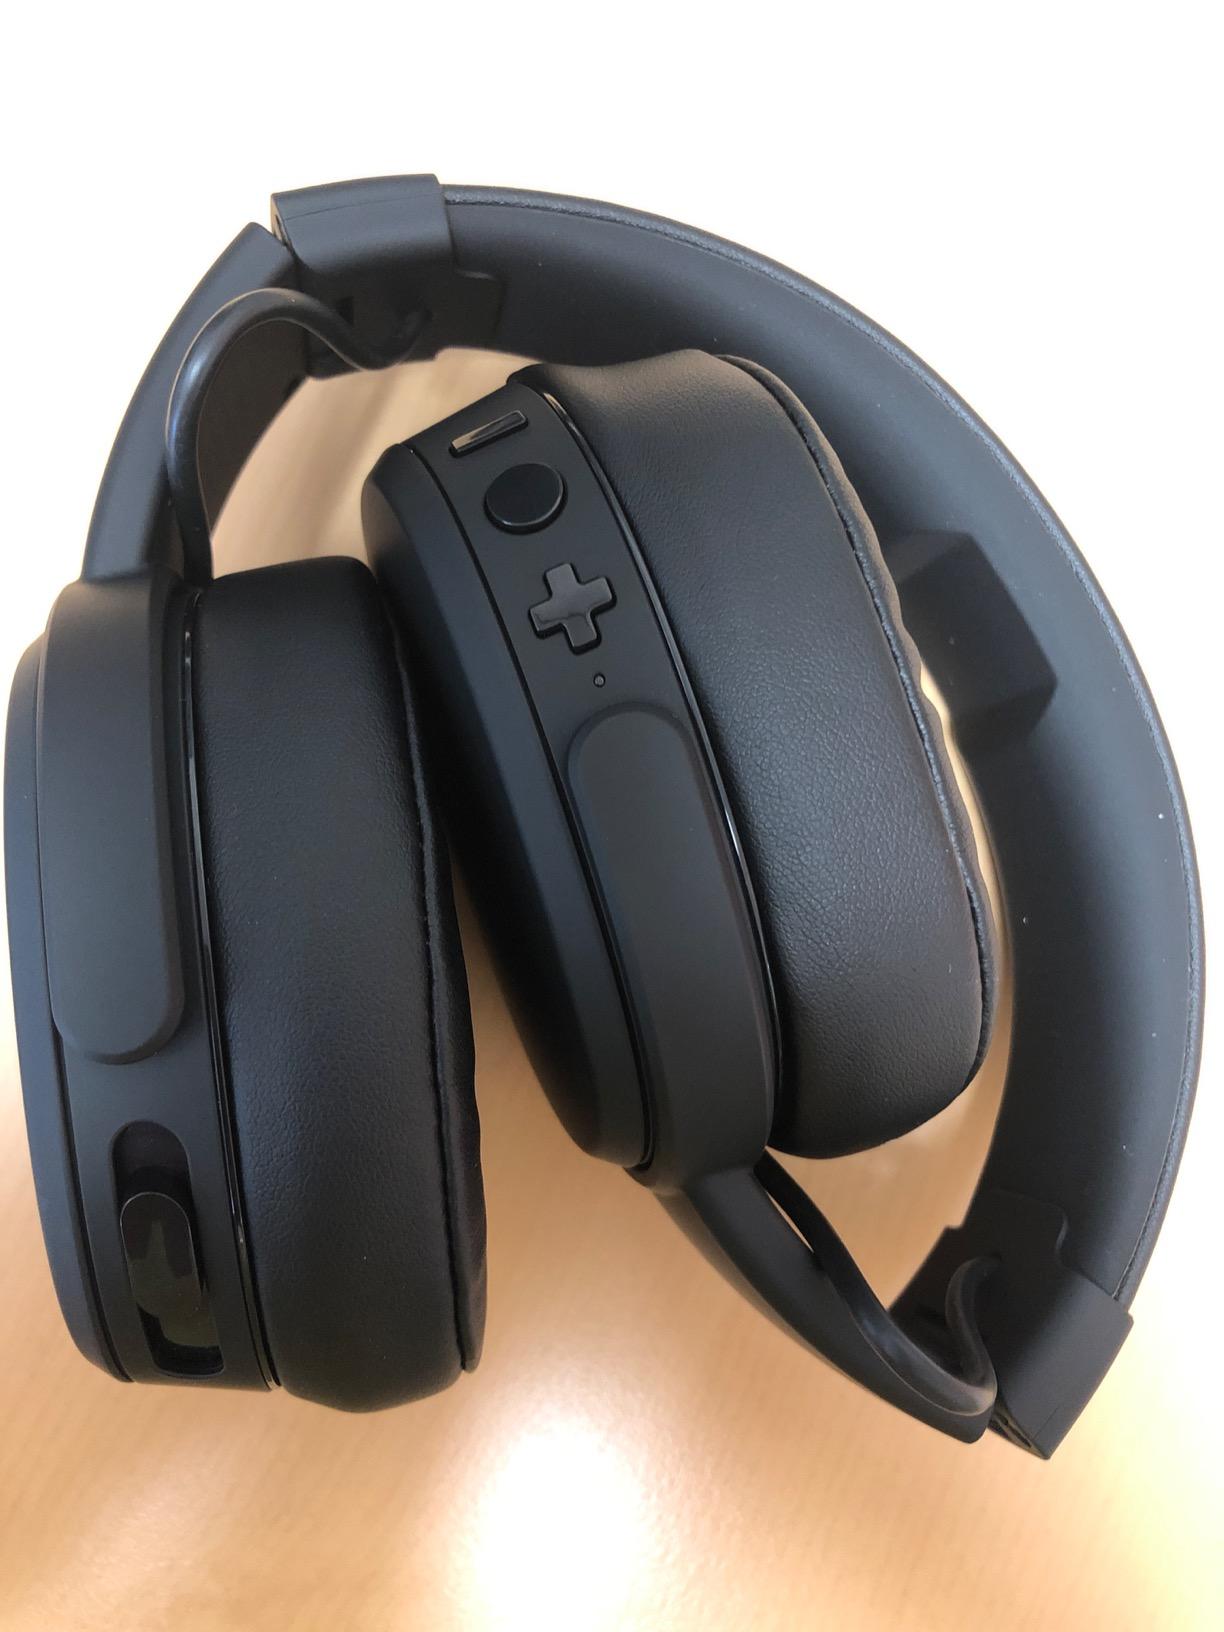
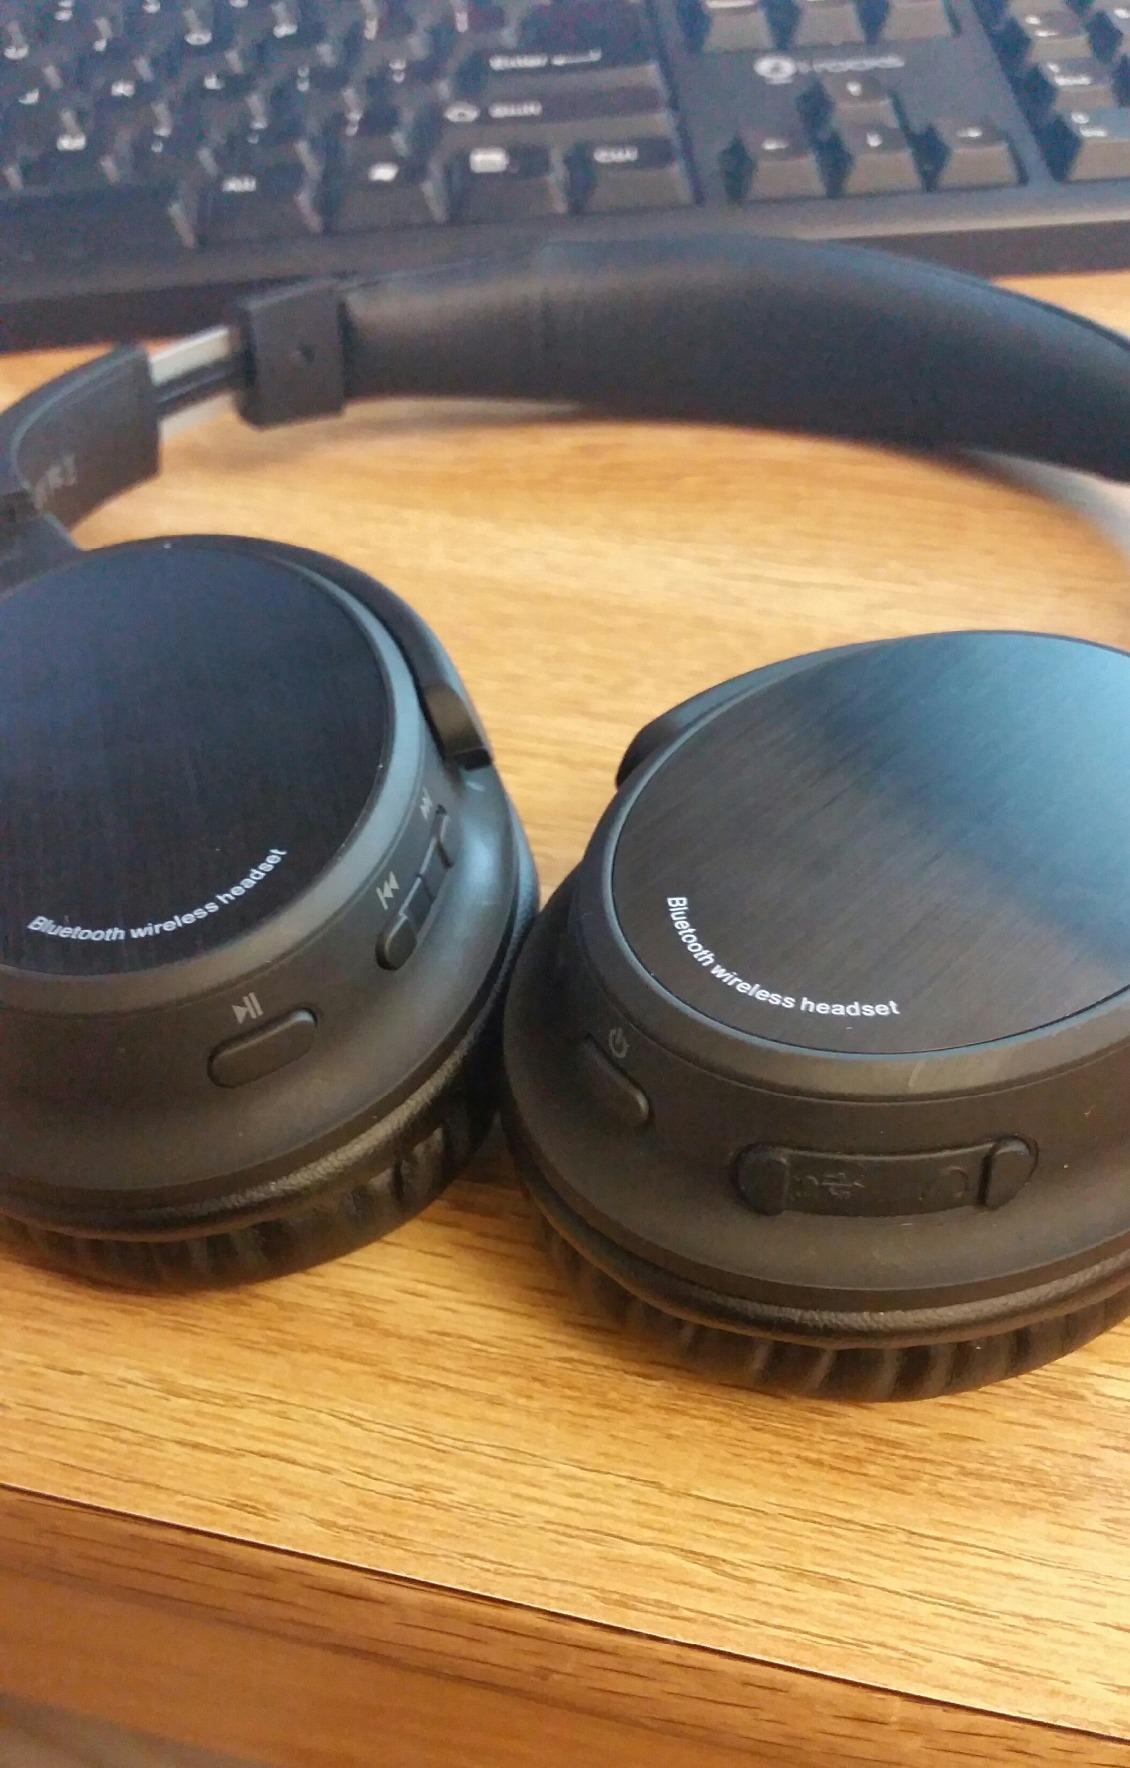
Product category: headphones
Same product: no